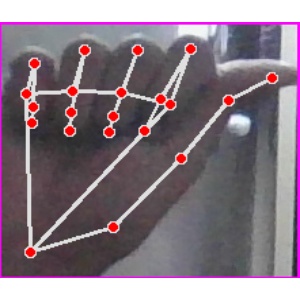
अक्षर: छ